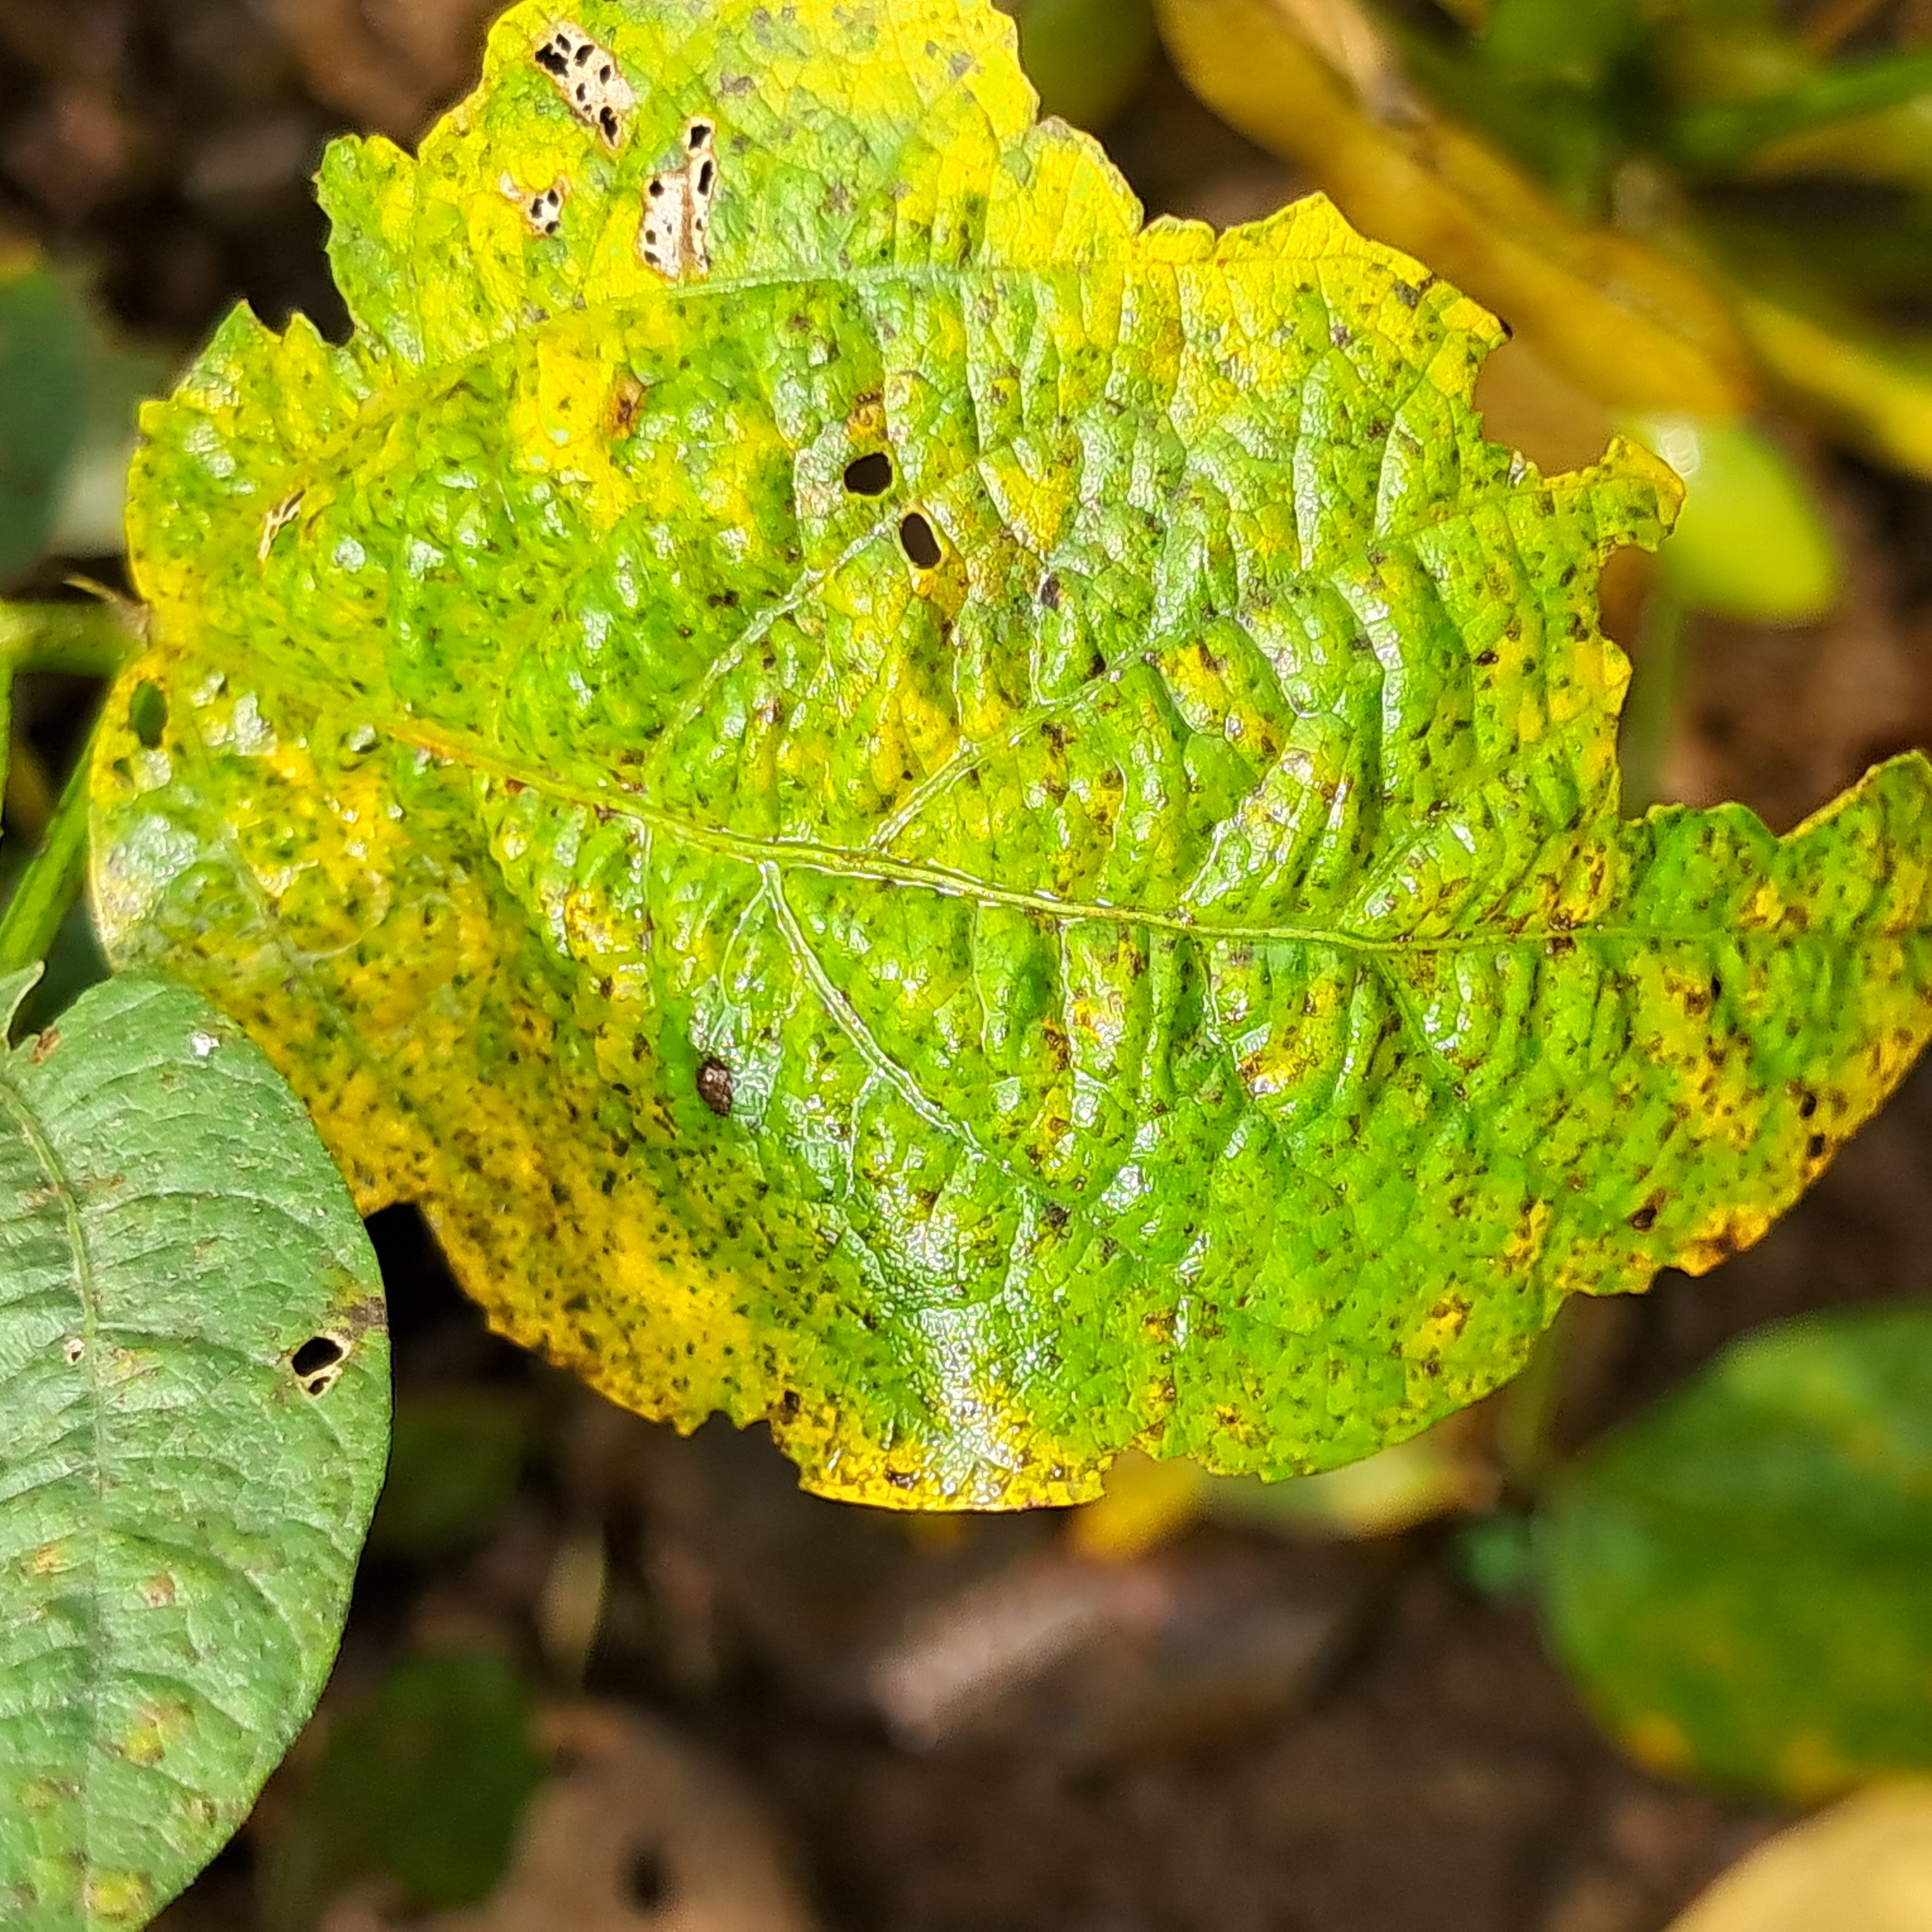
Label: Caterpillar_Semilooper_Pest